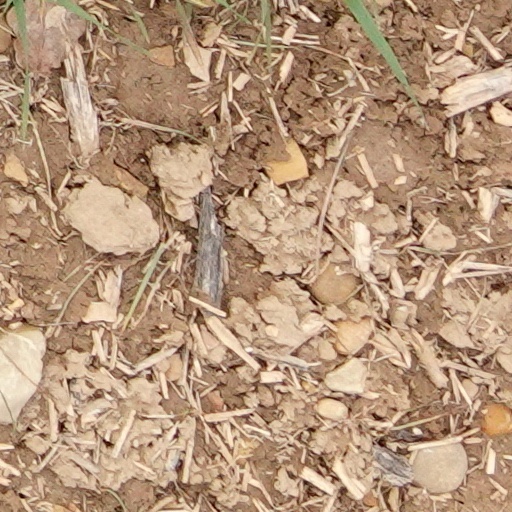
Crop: wheat